Priya Cooper

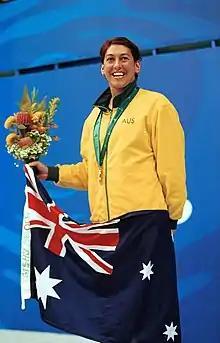
Cooper shown smiling on the gold medal podium for her win in the 400 m freestyle S8 at the 2000 Summer Paralympics

Cooper is a world champion disabled swimmer, winning nine Paralympic gold medals as well as world records and world championships. She represented Wheelchair Sports Western Australia at the 1991 National Wheelchair Games, winning nine gold medals. Her home pool was the Swan Park Leisure Centre in Midvale, Western Australia. She had a number of coaches over the course of her competitive career, including Matthew Brown and Frank Ponta.